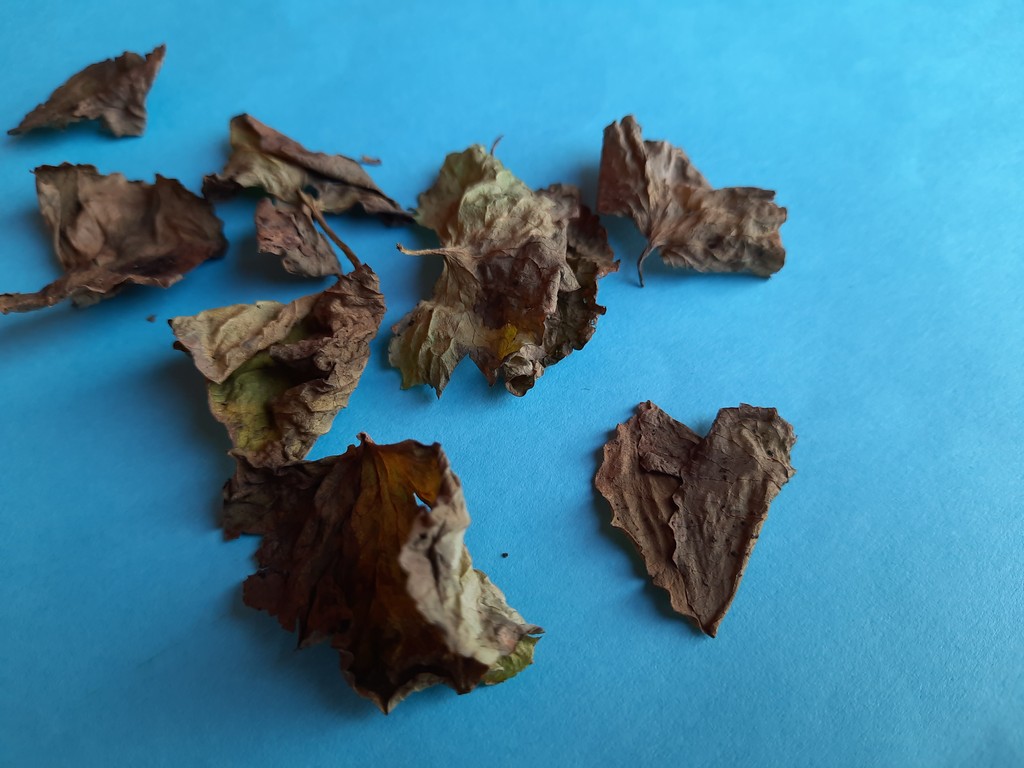
Label: Dried